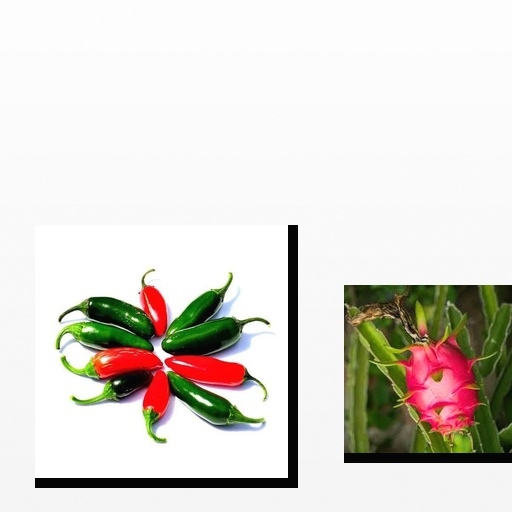
Food items: dragon_fruit, jalapeno